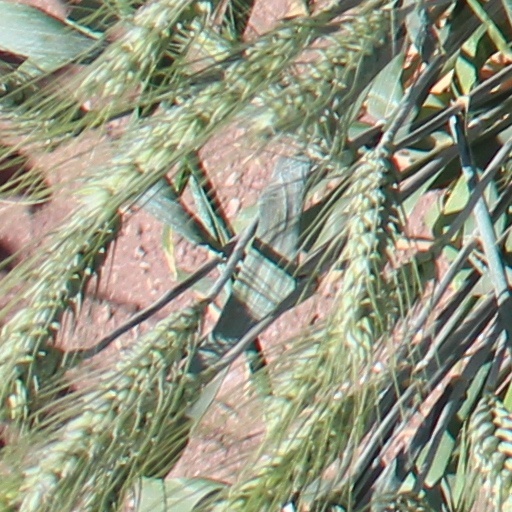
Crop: wheat